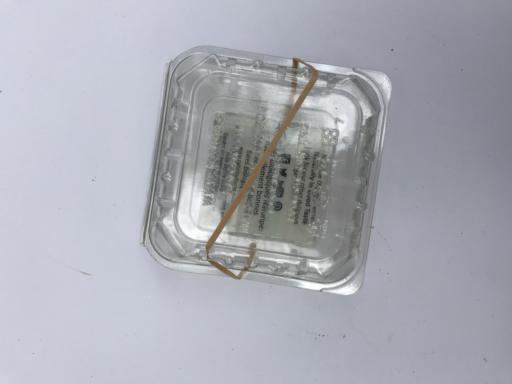
Label: plastic